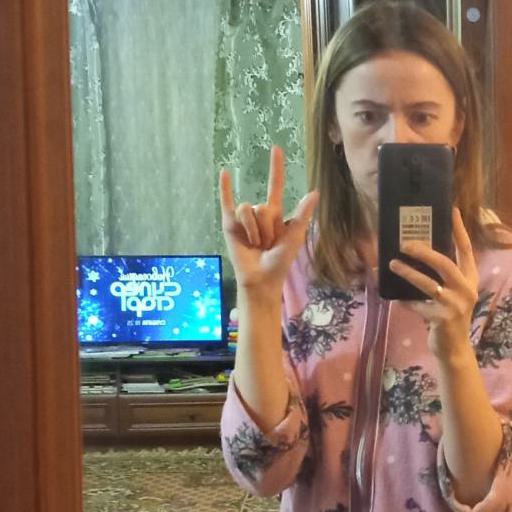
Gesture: rock